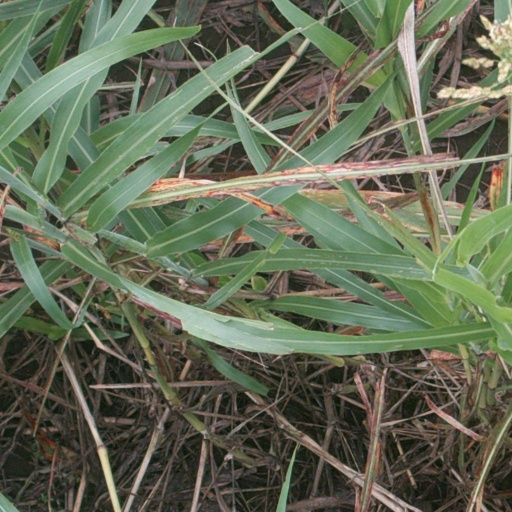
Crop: sorghum